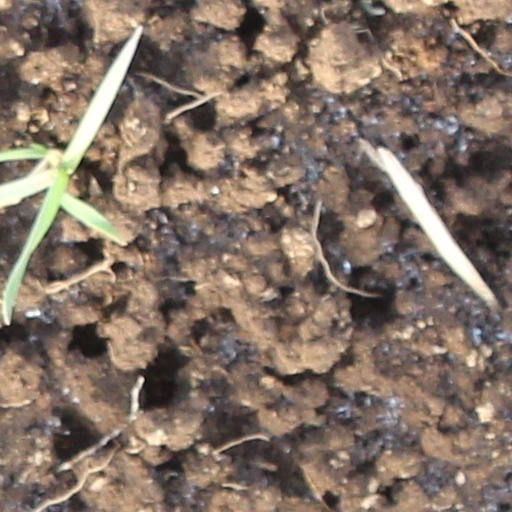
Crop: wheat